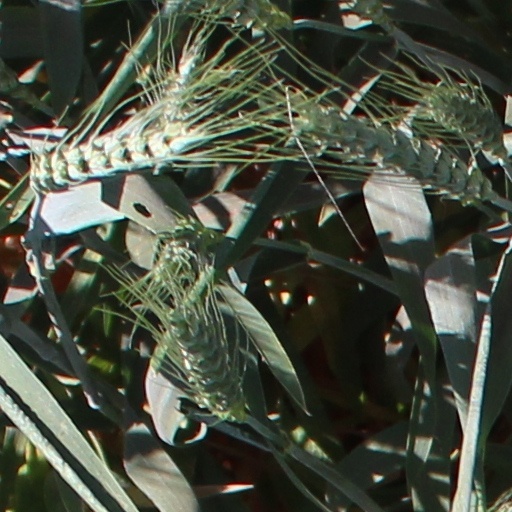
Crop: wheat